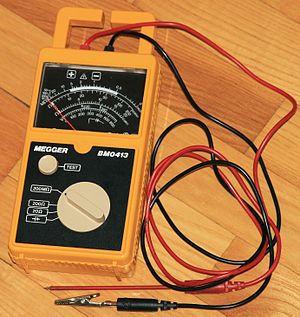
Isolationstester
Megger BM0413. De simple batteridrevne modeller med analog viserinstrument er stadig populære blandt elektrikere.
Megger BM0413 fra Thorn EMI Instruments Ltd. i Dover, England. Viste eksemplar fremstillet i marts 1988.
En isolationstester er et måleinstrument, som bruges til at måle den elektiske isolationsevne i elektriske installationer, elektromotorer mv. Instrumentet kan altså f.eks. måle om der er overgang i en installation til jord.